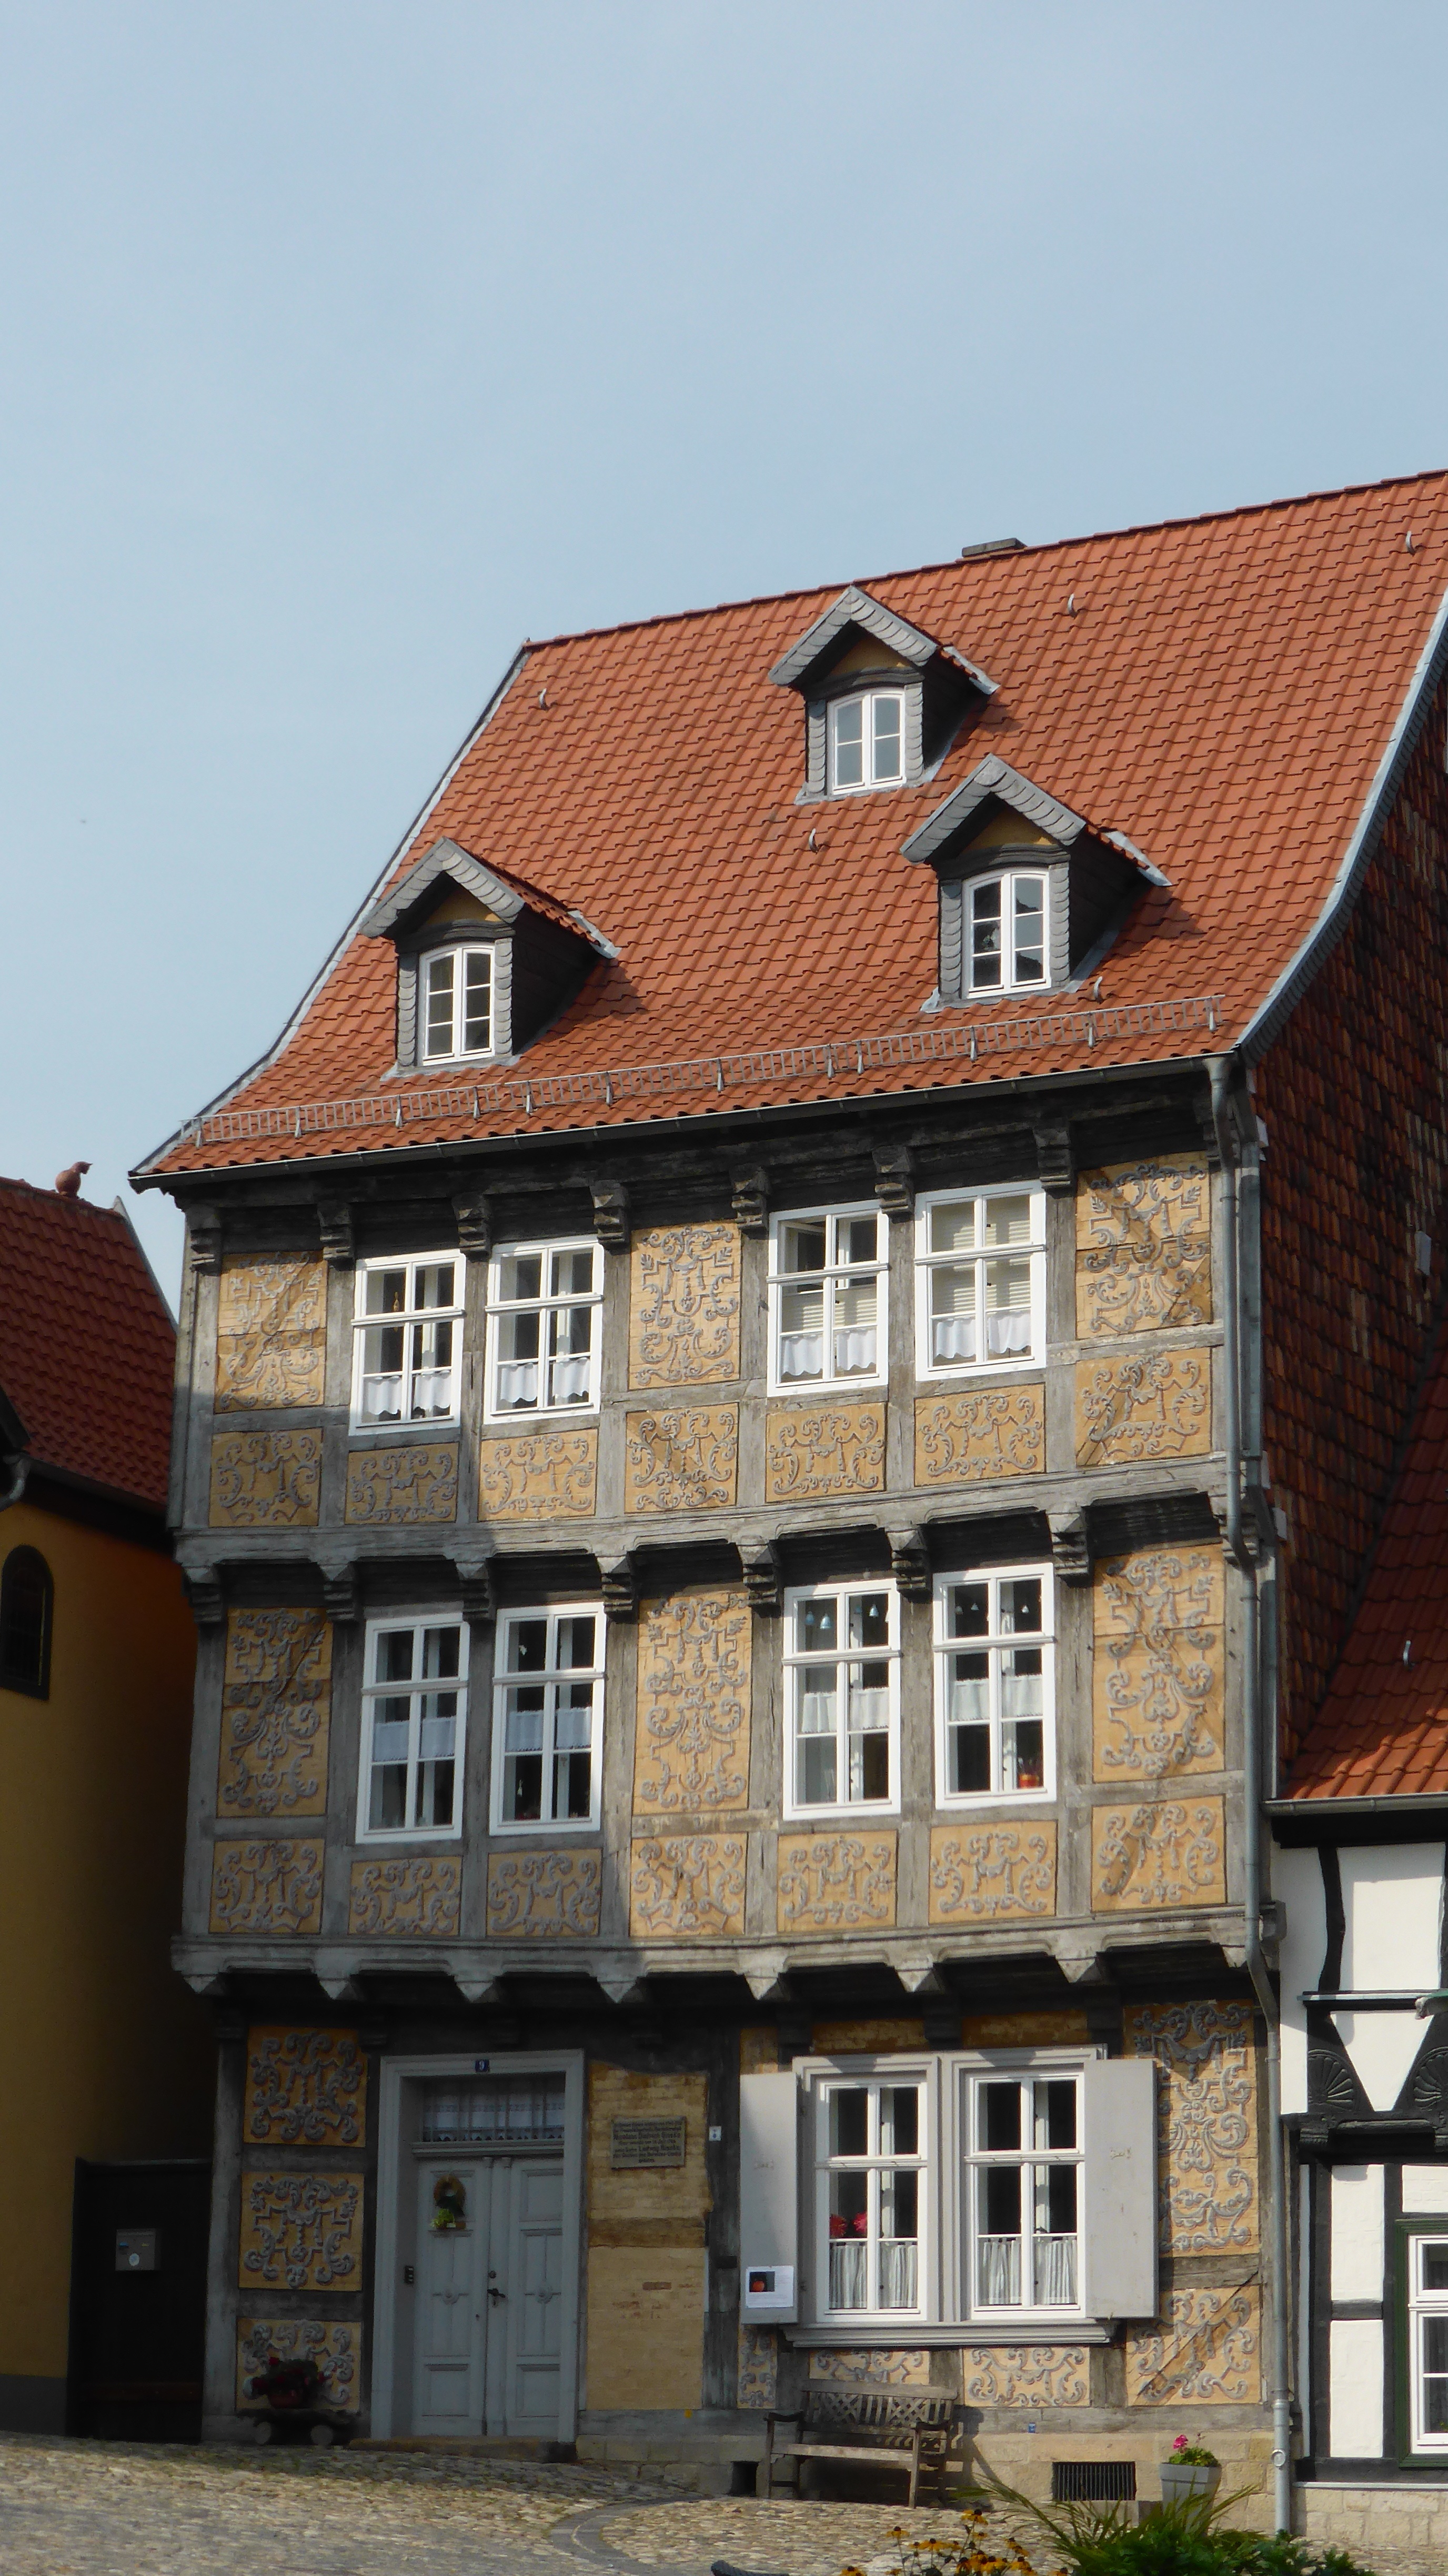
architecture, house, window, town, roof, building, home, cottage, facade, property, brick, old town, shutters, estate, quedlinburg, neighbourhood, fachwerkhaus, truss, residential area